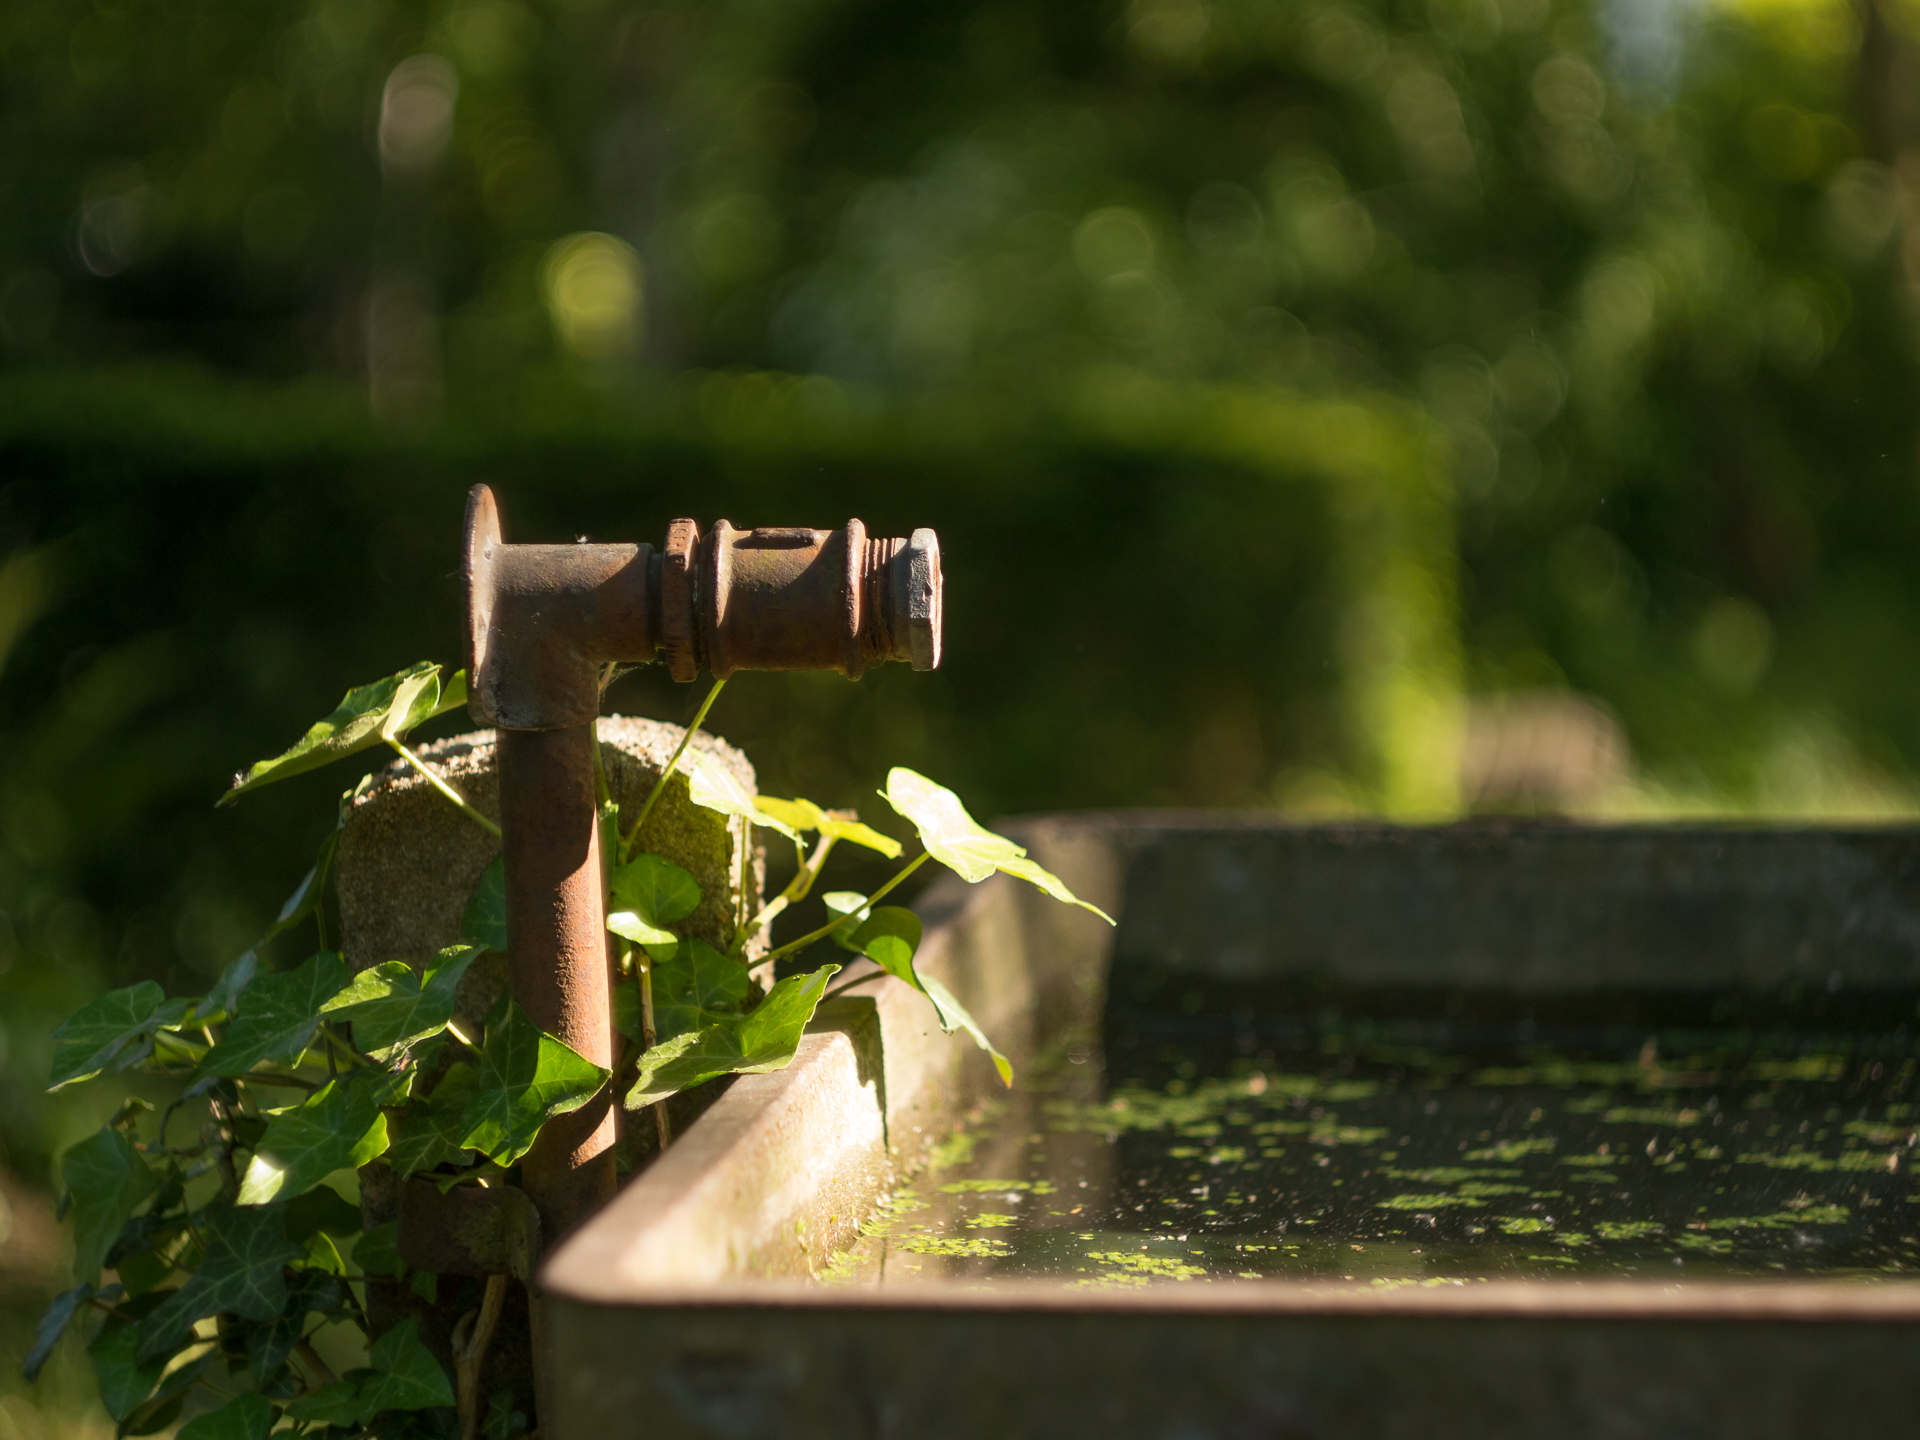
tree, nature, forest, grass, branch, light, sunlight, leaf, flower, wildlife, green, jungle, autumn, garden, 2015, cemetary, berlin, helios, friedhof, helios442, panasoniclumixg5